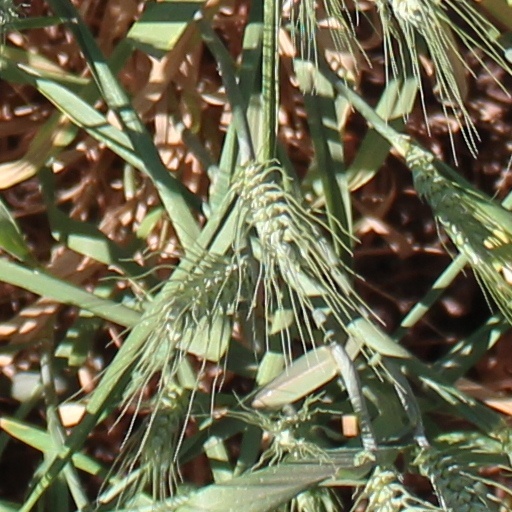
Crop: wheat